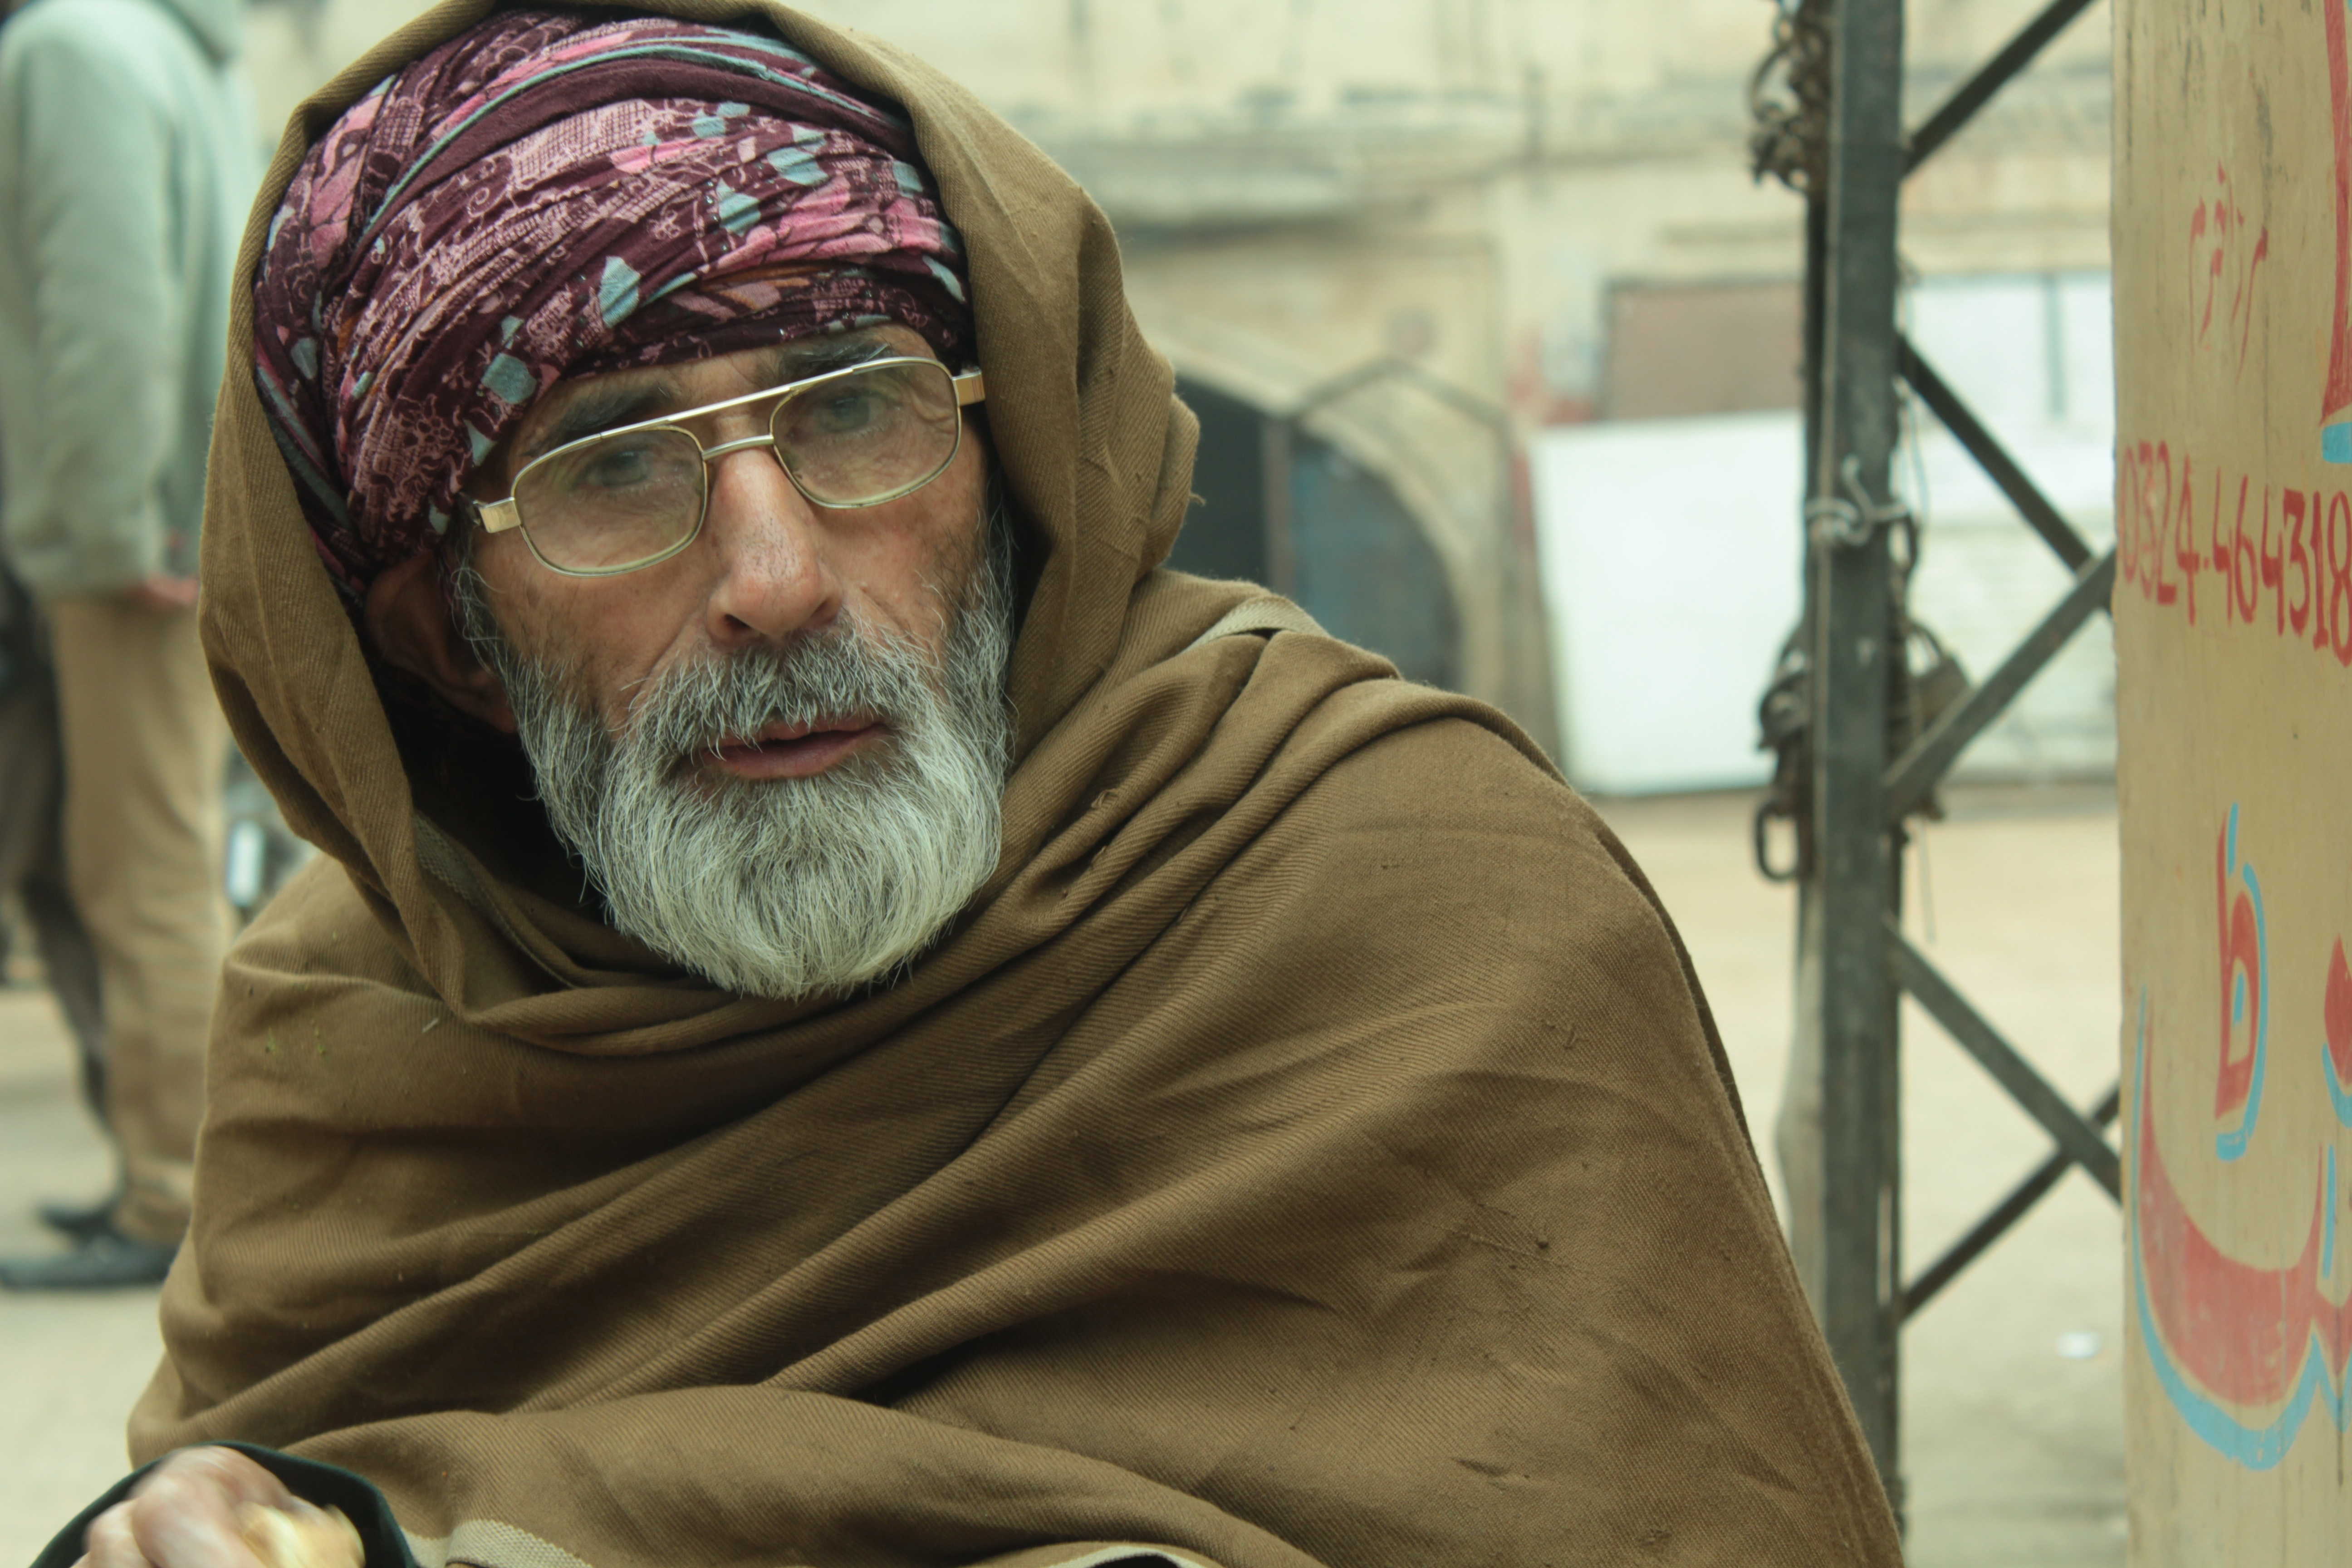
man, person, people, old, male, portrait, color, old man, war, art, temple, head, senior, aging, refugee, victim